Horatio Ross

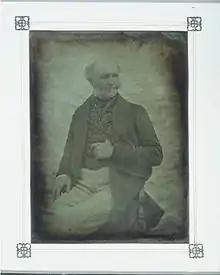
Photographic self-portrait of Horatio Ross. V&A Museum

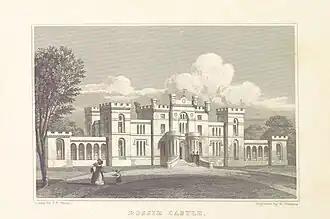
Rossie Castle

Horatio Ross (5 September 1801 – 6 December 1886) was a sportsman and a pioneer amateur photographer.